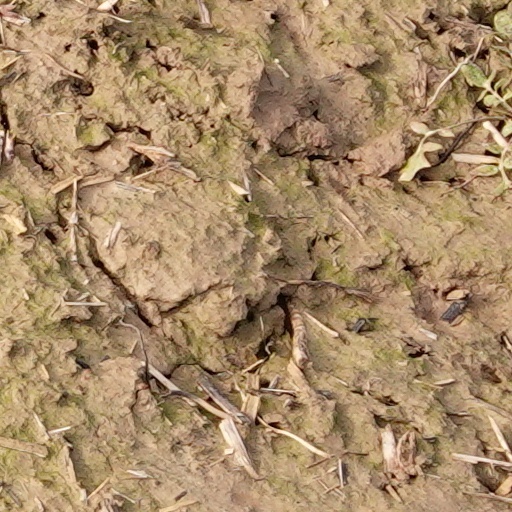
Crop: wheat